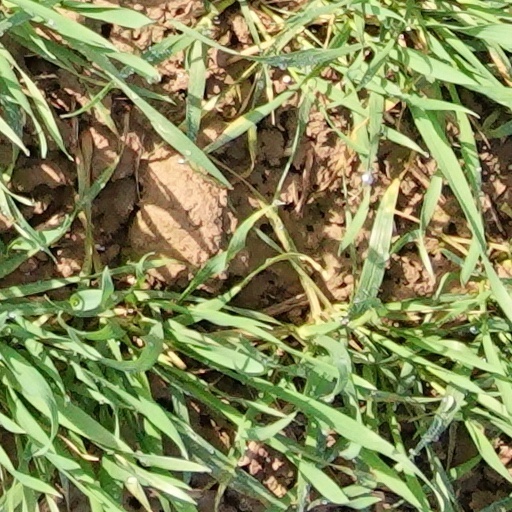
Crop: wheat